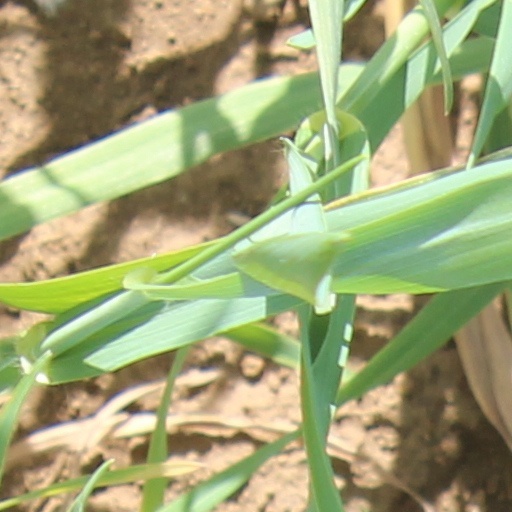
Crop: wheat